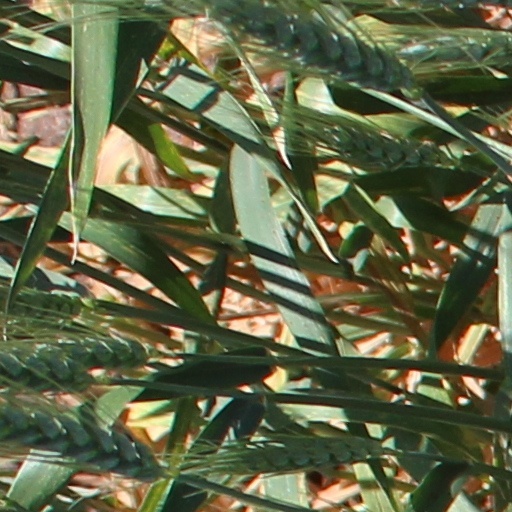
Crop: wheat